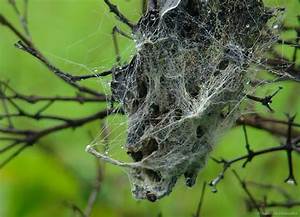
Label: spider